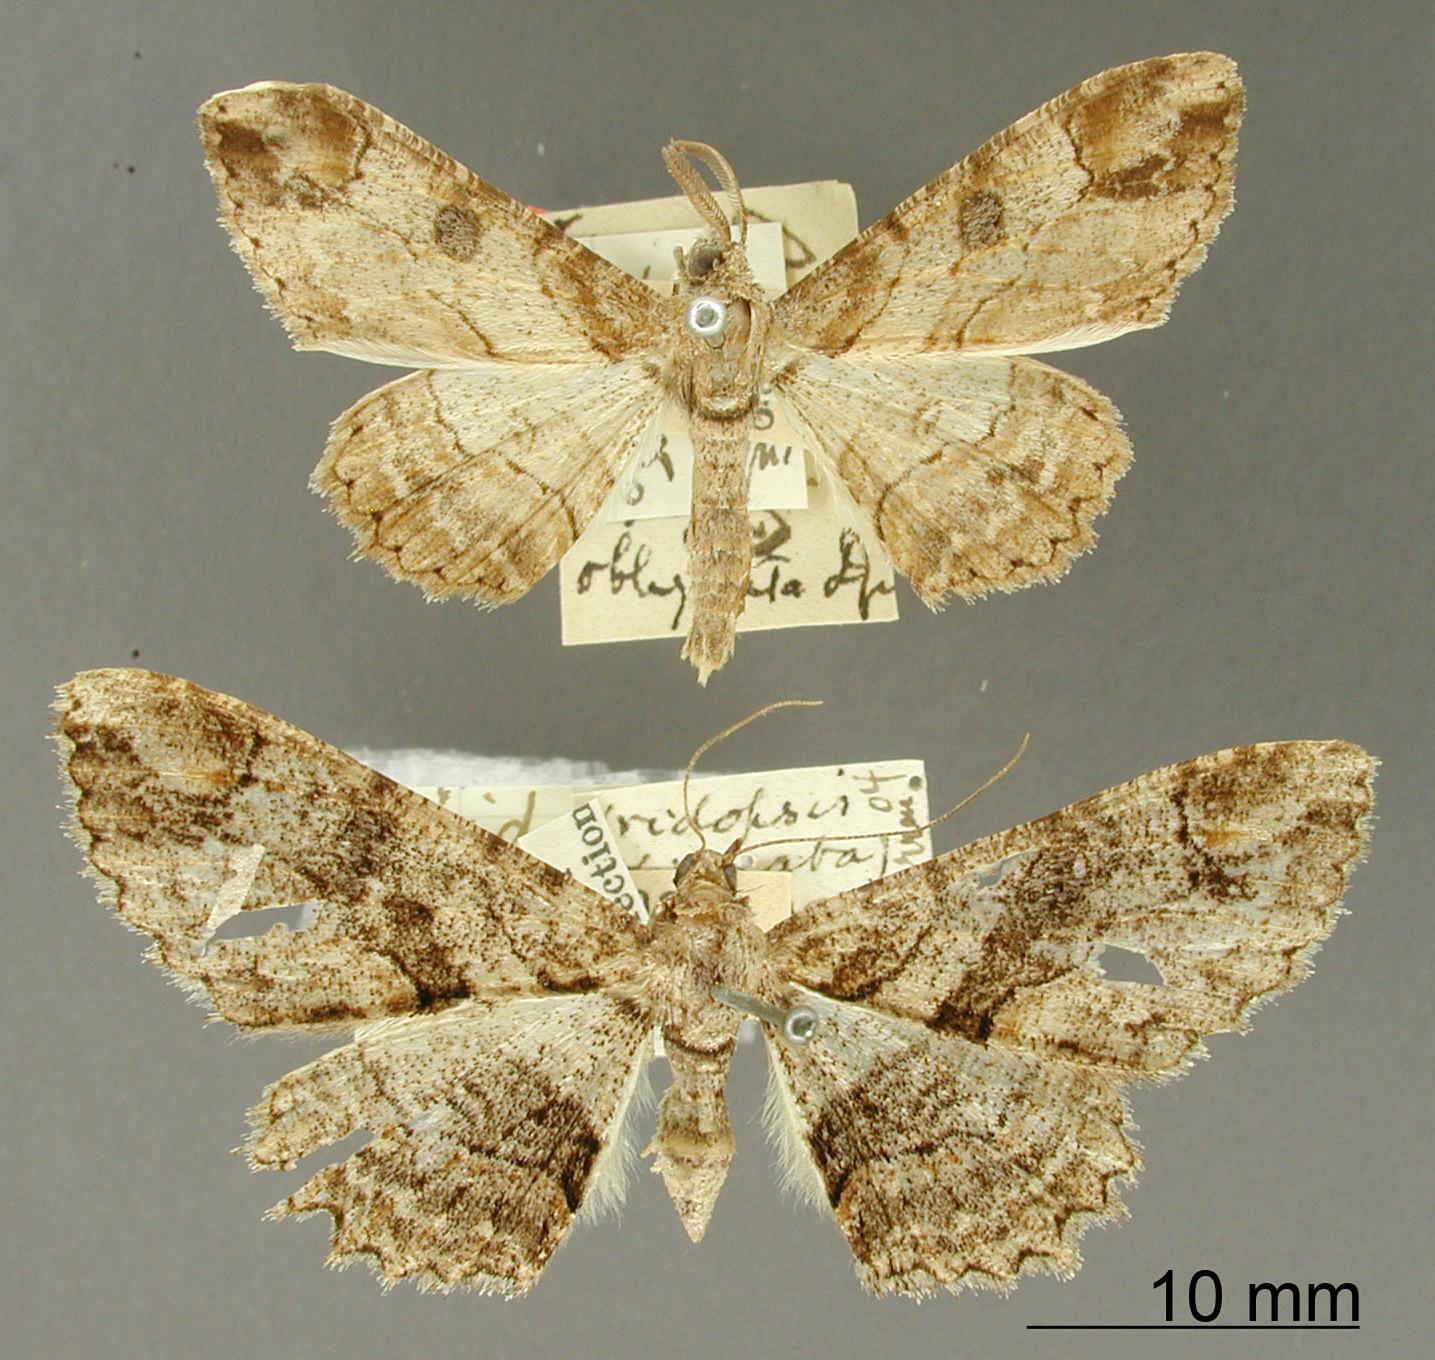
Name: Iridopsis obliquata
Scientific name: Iridopsis obliquata Dognin, 1904
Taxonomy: Animalia, Arthropoda, Insecta, Lepidoptera, Geometridae, Ennominae
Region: [Not Stated]
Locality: Los Vasques, Tucumán, Argentina
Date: [Not Stated]